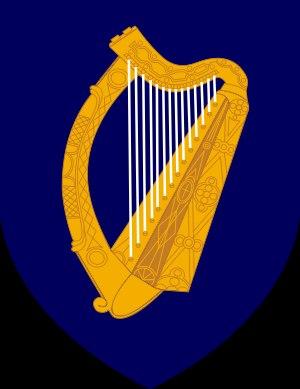
La musique irlandaise s'est développée sur toute l'île d'Irlande depuis l'Antiquité, parfois influencée par le contexte politique ou religieux de l'époque. À la suite de l'émigration massive des Irlandais au XIXᵉ siècle, elle s'est répandue aux États-Unis notamment, mais aussi sur l'ensemble du Royaume-Uni. Elle a été incluse dans d’autres styles et de nombreux reels et jigs irlandais ont été repris, entre autres par le bluegrass et la musique traditionnelle canadienne, y compris au Québec.
Les armoiries de l'Irlande sont, actuellement, la harpe ].